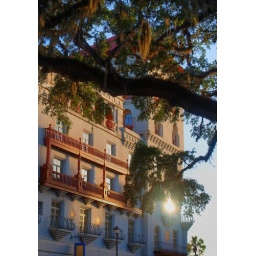
Caught the sun reflecting in the window of this building on King Street. HDR Processed with Photomatix Pro.